Corona, Queens

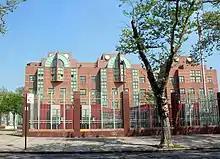
PS 92 Harry T Stewart Sr

There are many churches representing diverse denominations. Antioch Baptist Church at 103rd Street and Northern Boulevard is a prominent African American congregation dating to 1936 with a membership of 700. Saint Leo Catholic Church, established in 1903 in what was once Sycamore Avenue and Elm Street, is a Roman Catholic church located at 104 Street and 49th Avenue in South Corona. In North Corona there is Our Lady of Sorrows Roman Catholic Church at 104th Street and 37th Avenue was built in 1899 largely out of red brick with a nearby convent of the same period. Today it conducts most of its masses in Spanish and attracts large weekend crowds. On January 4, 2015, the church burned; it was rebuilt in 2016. The Congregation Tifereth Israel was listed on the National Register of Historic Places in 2002.